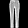
Label: Trouser